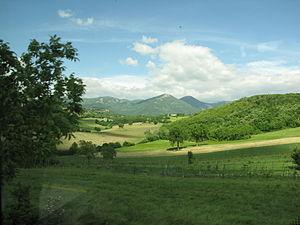
Les monts Martani sont situés en Ombrie Dans les provinces de Pérouse et Terni
Les monts Martani sont un petit groupe de montagnes de l'Italie centrale faisant partie de la chaîne des Apennins. Ils sont situés au centre de l'Ombrie dans les provinces de Terni et Pérouse et s'étalent régulièrement du sud au nord sur une distance d'environ 45 km.